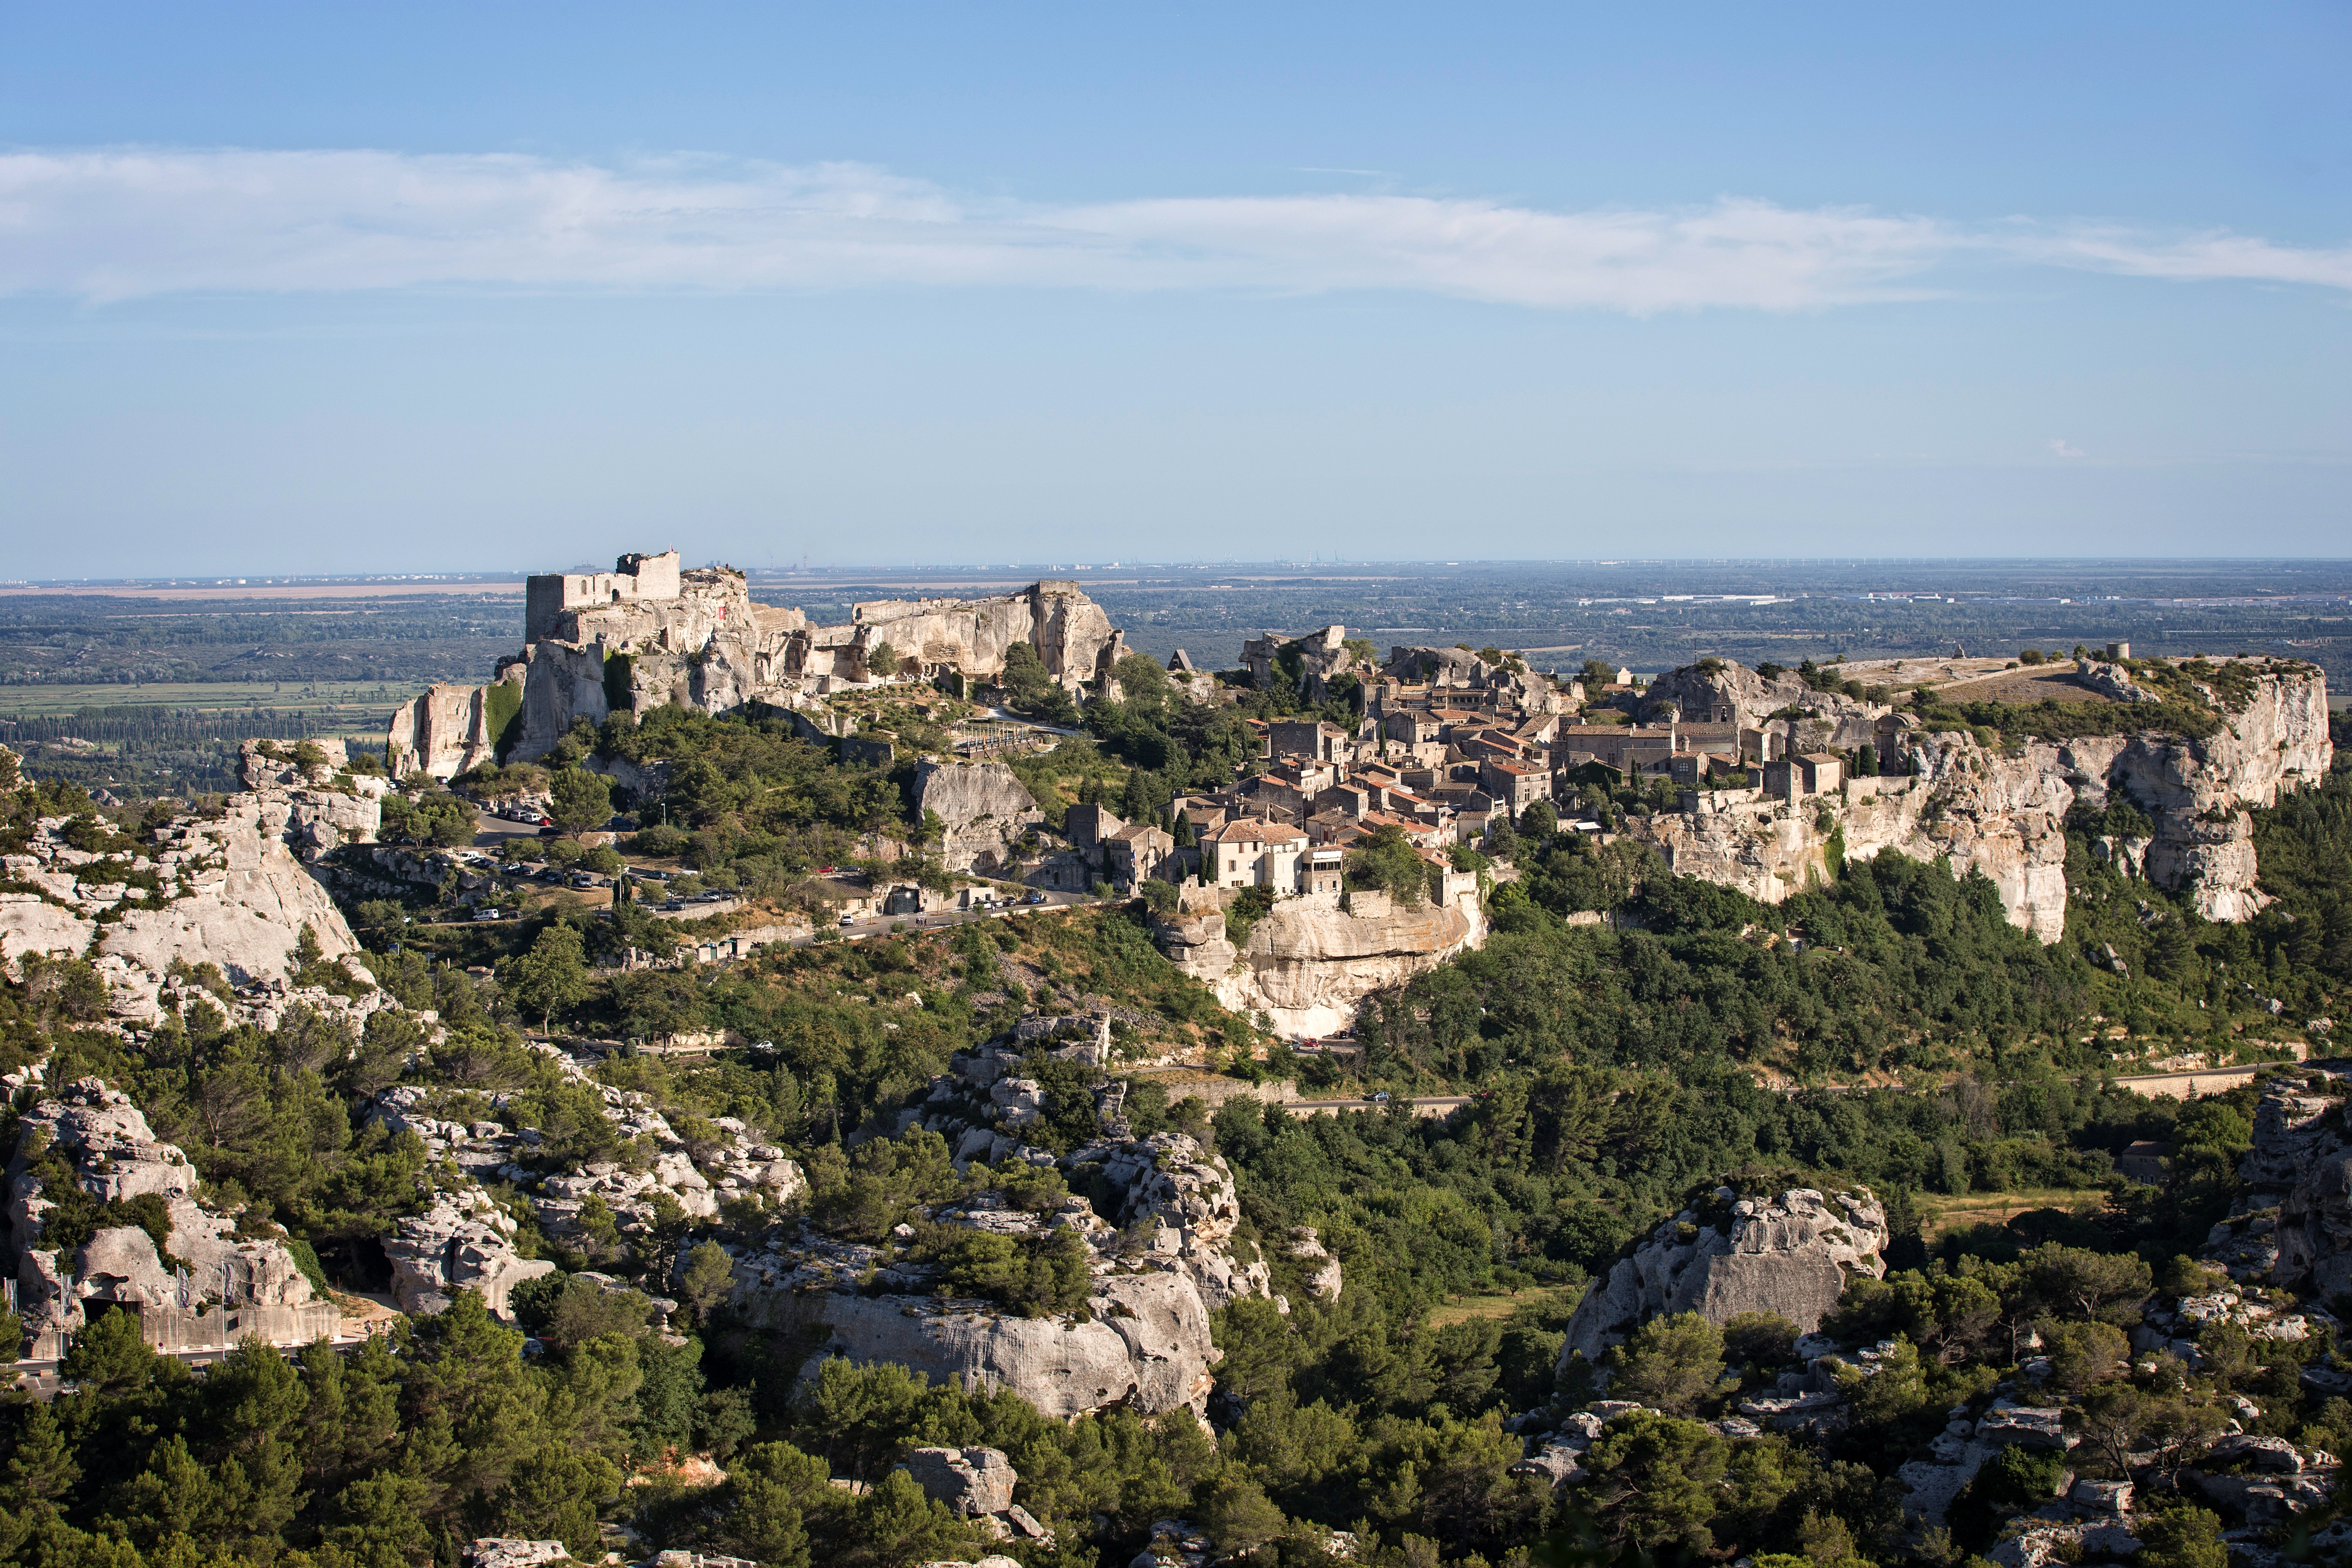
landscape, sea, coast, rock, mountain, sunset, town, panorama, vacation, village, cliff, tourism, terrain, geology, cape, landform, aerial photography, lease de provence, geographical feature